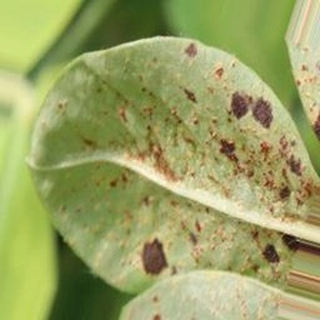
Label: groundnut_rust